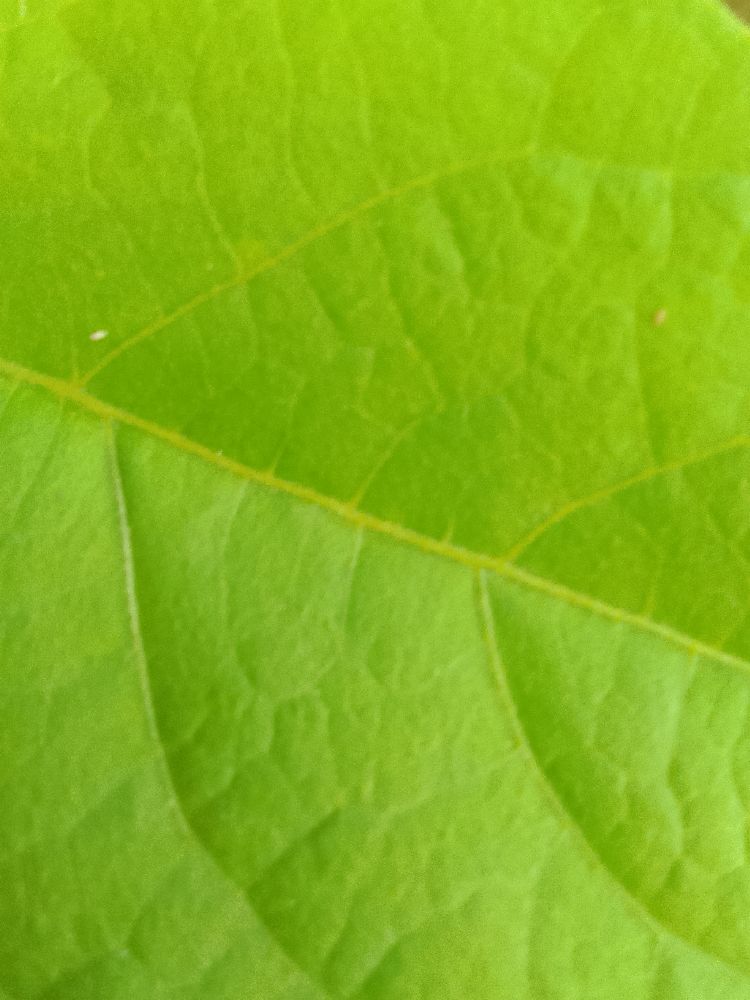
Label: healthy